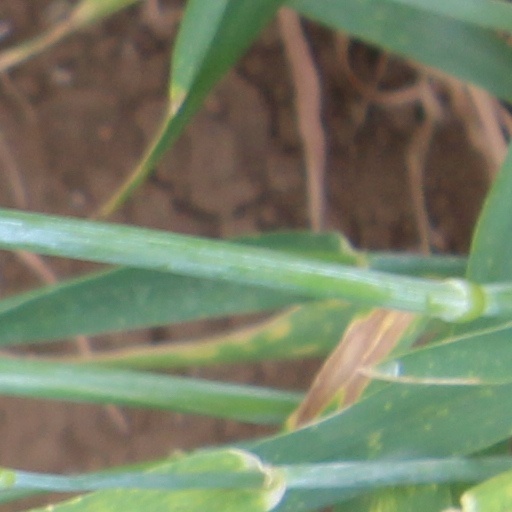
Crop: wheat